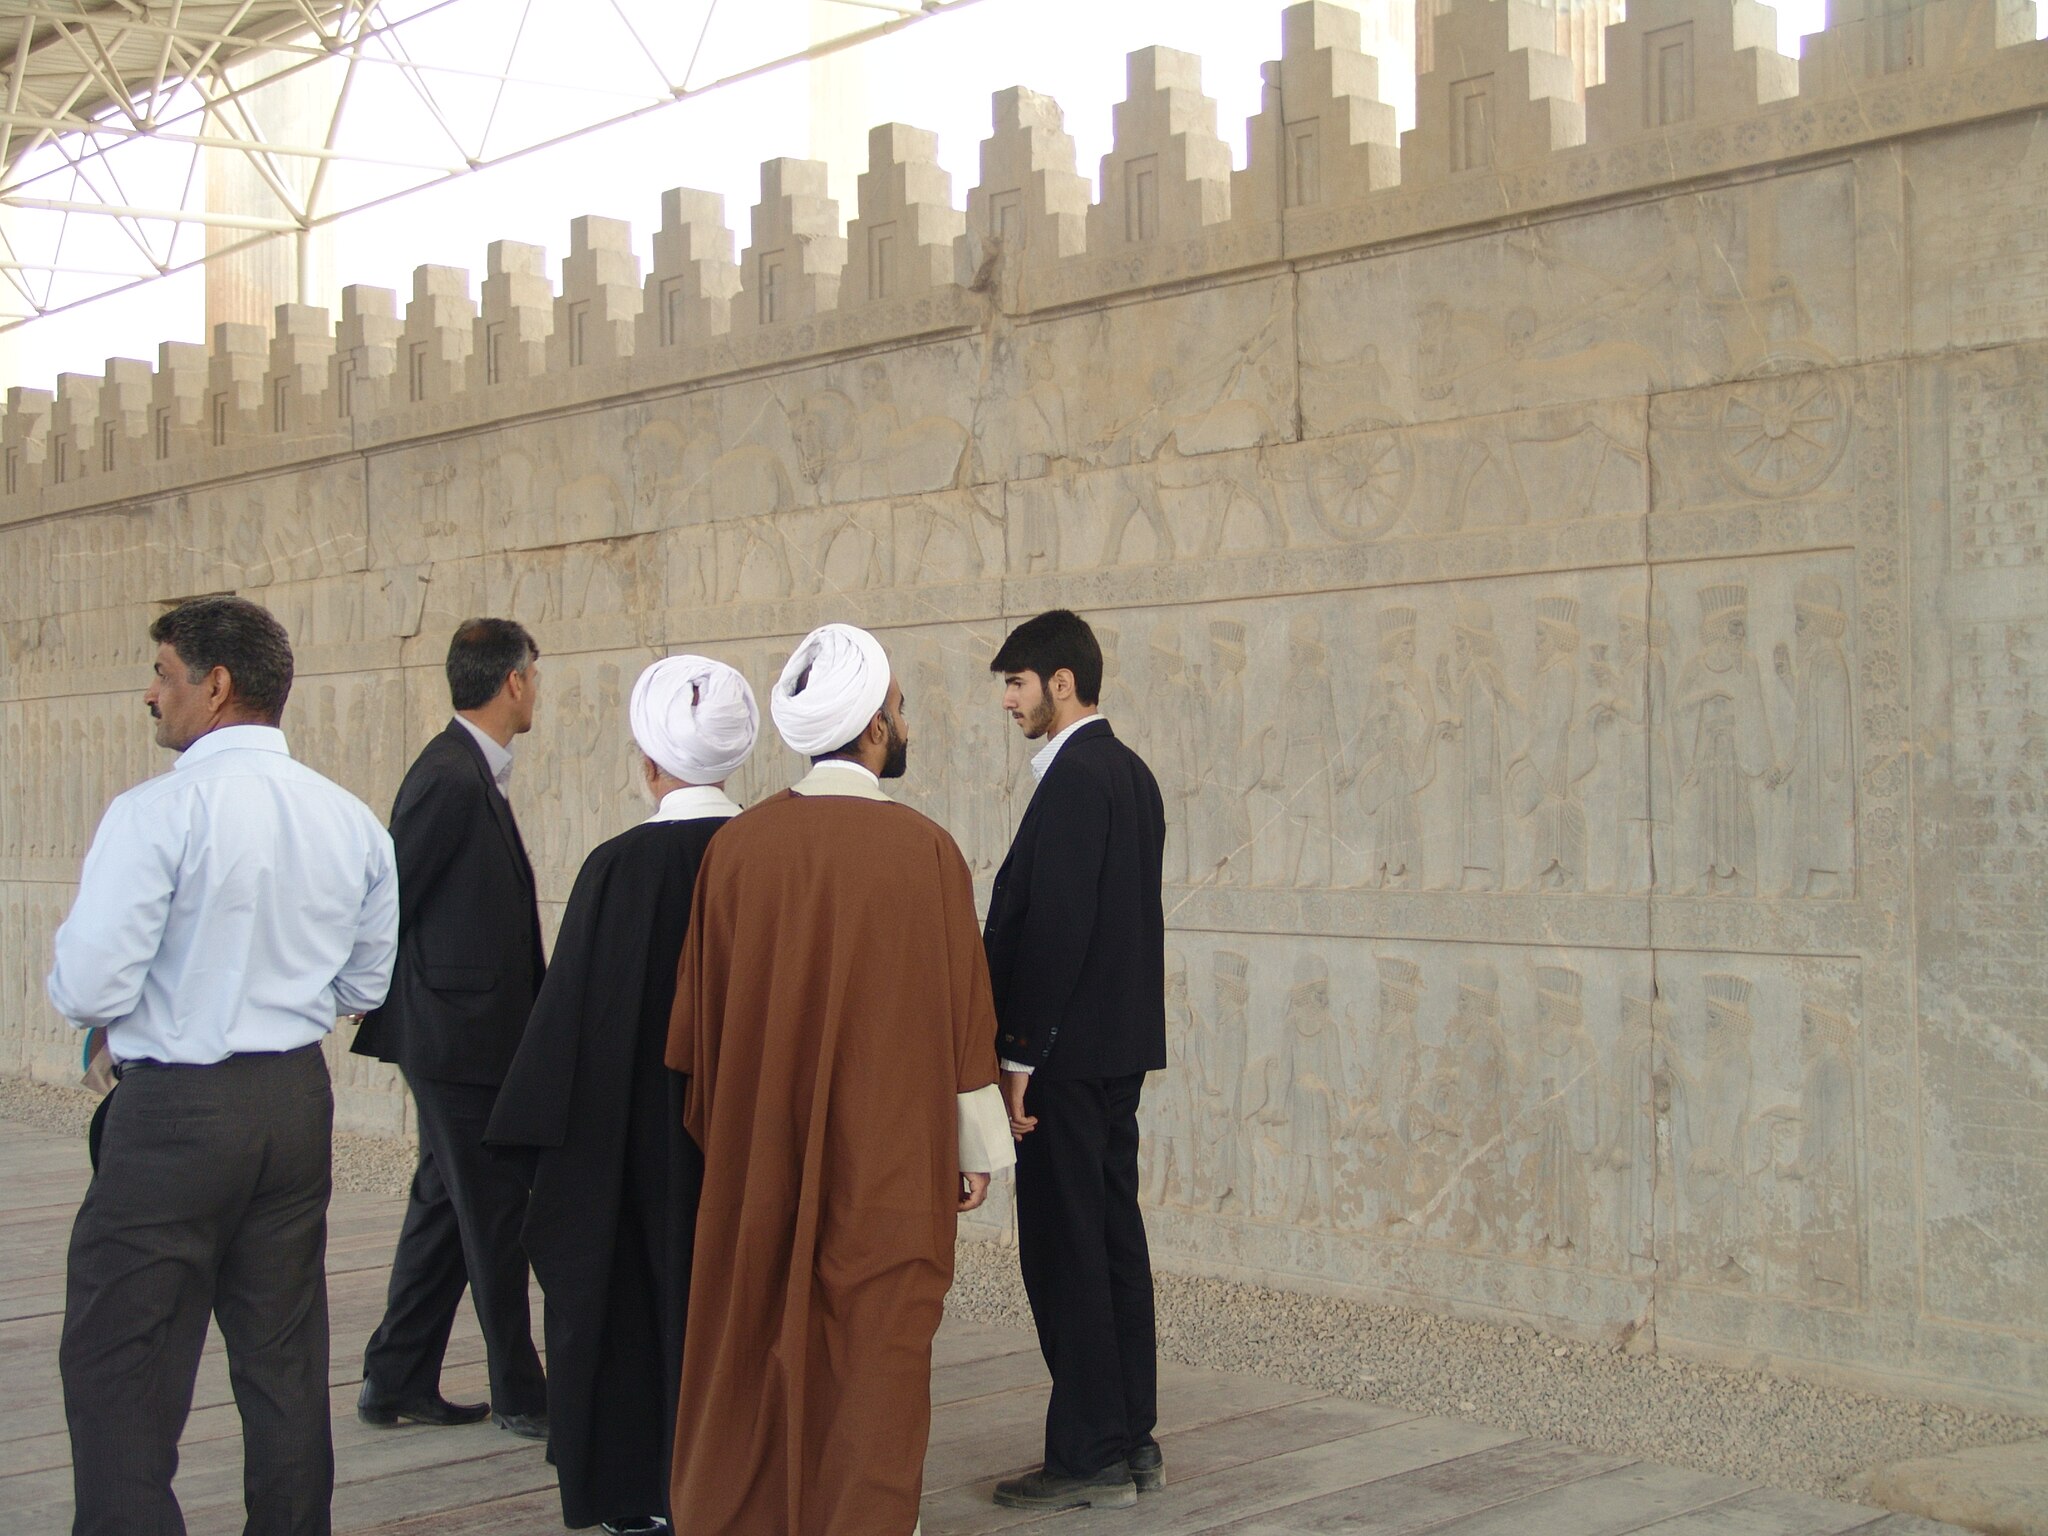
Title: Persepolis Darafsh 2 (49)
Description: Persepolis
Date: 2010-03-21 18:05:14
Categories: GFDL, Taken with Sony DSC-F828, License migration redundant, Self-published work, Files with coordinates missing SDC location of creation, 2010 in Persepolis, People in Persepolis, Photos by Darafsh Kaviyani